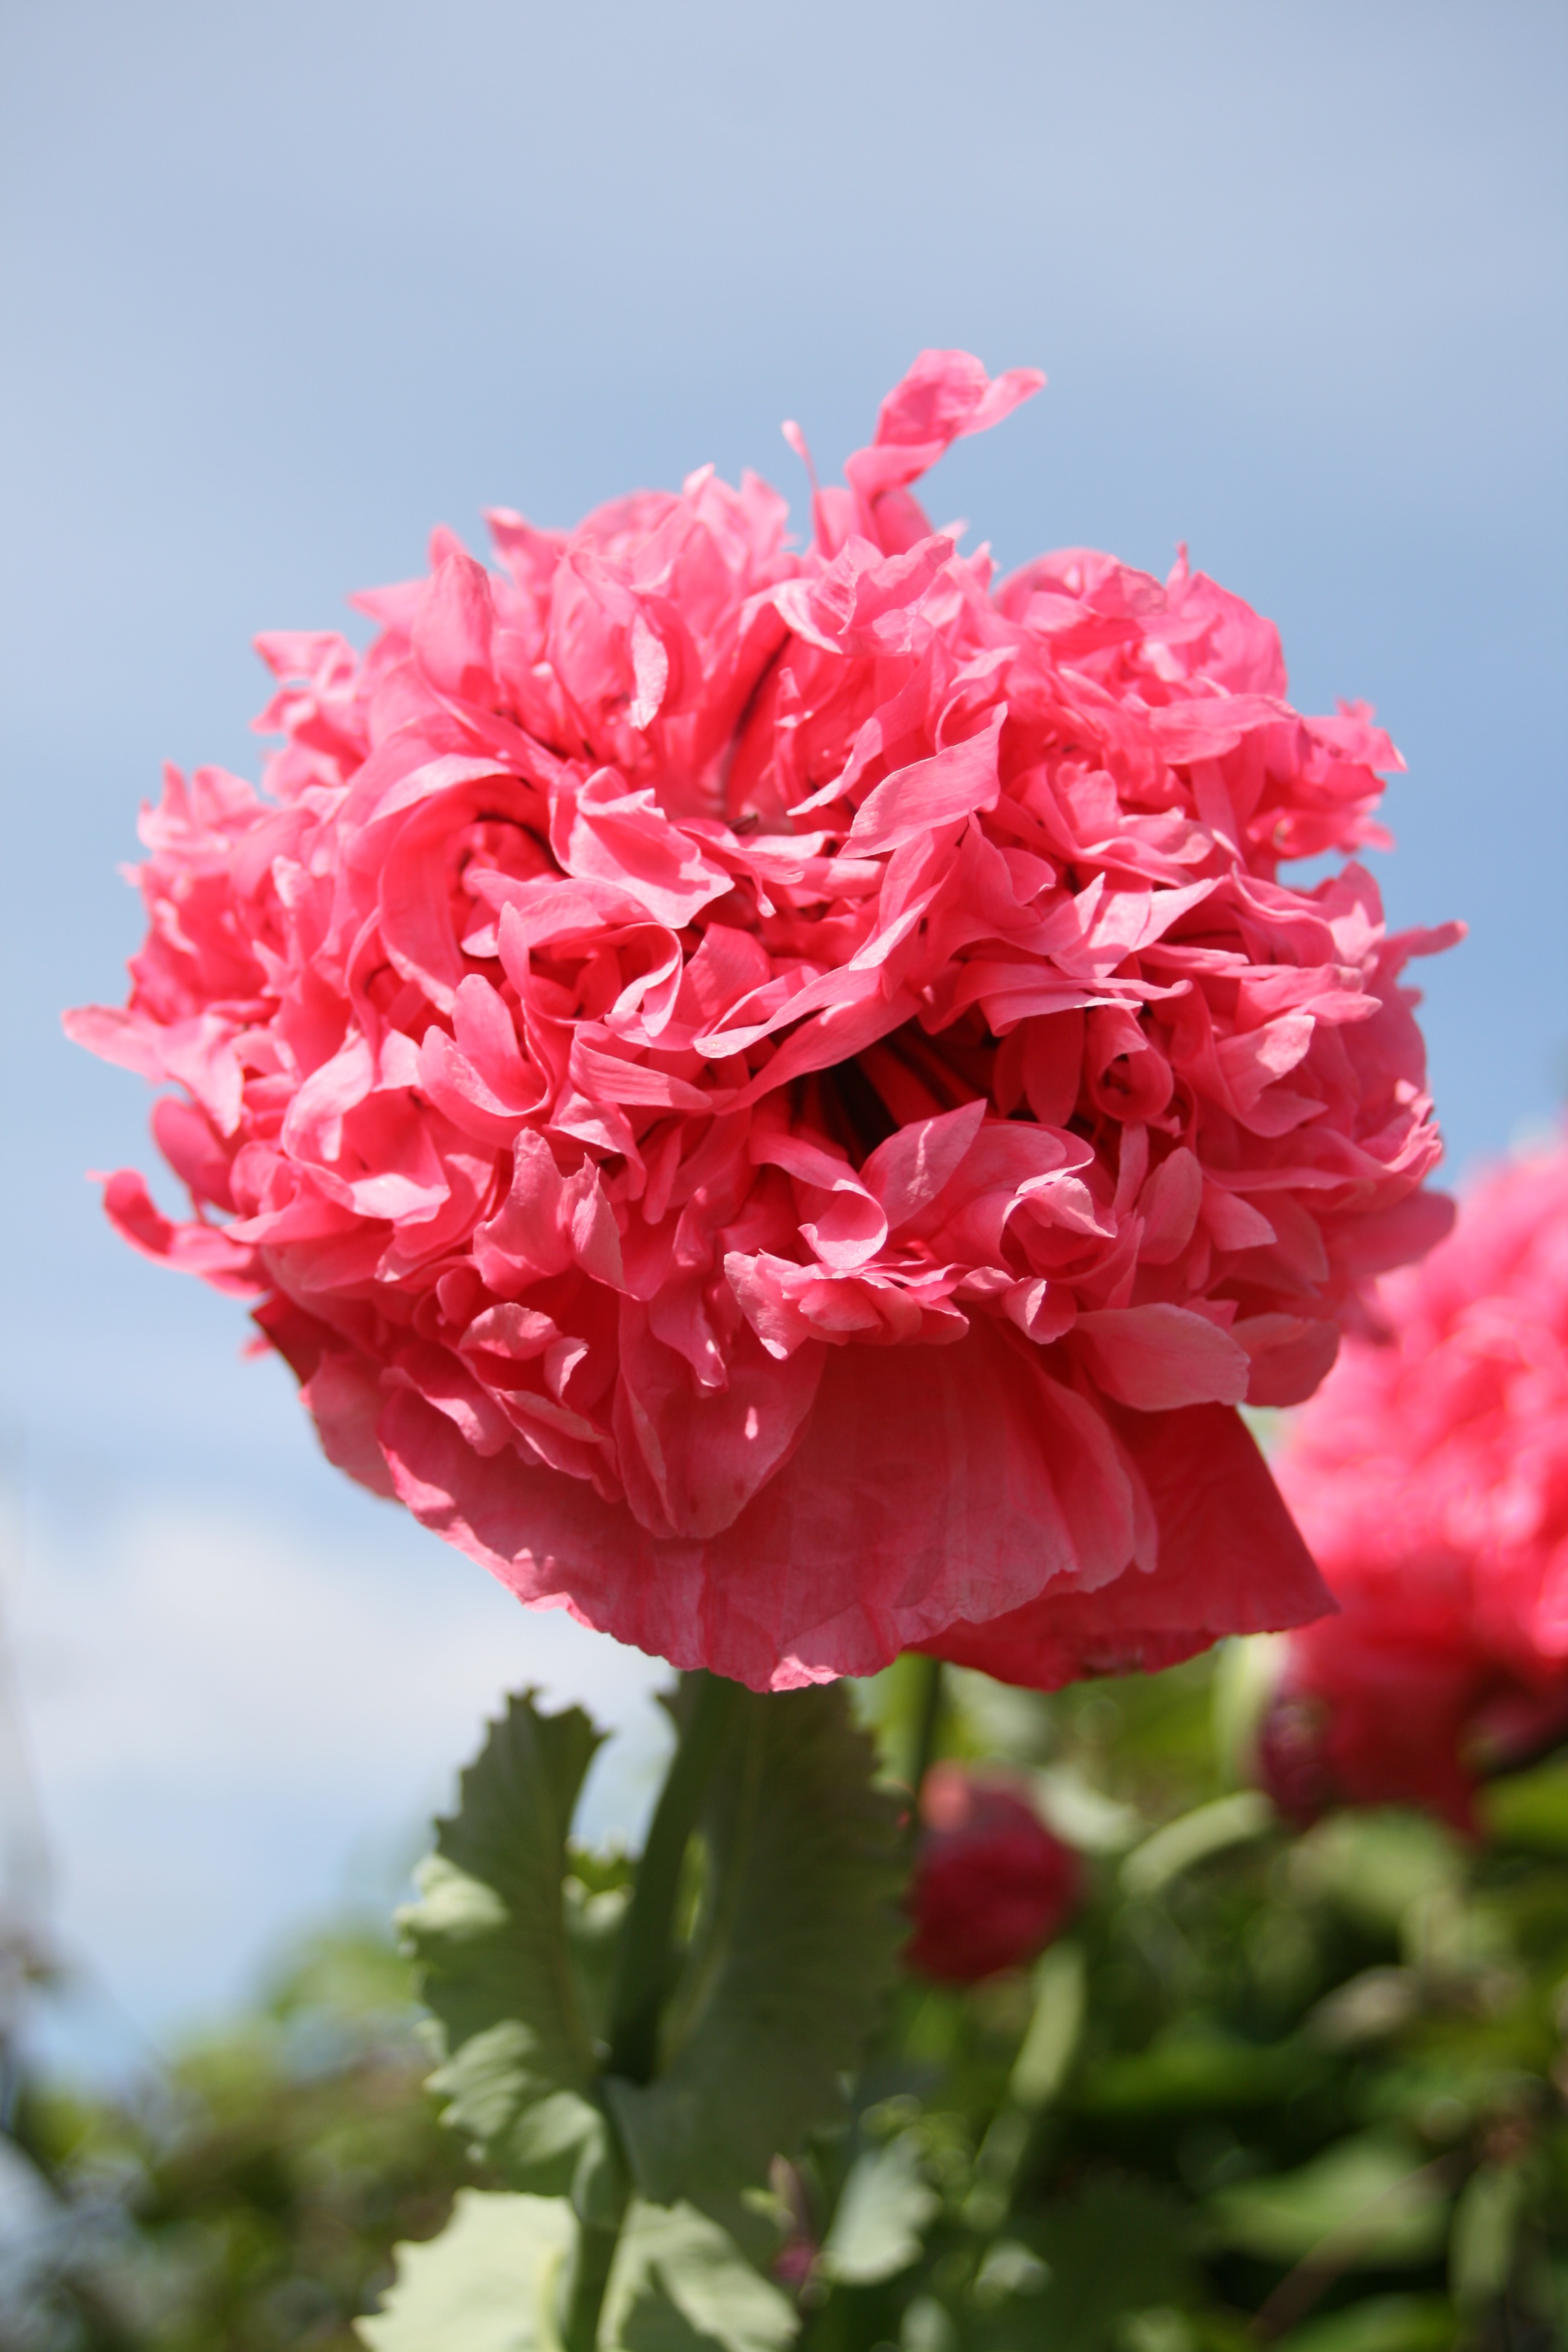
nature, blossom, plant, sky, flower, petal, rose, garden, pink, flora, poppy, peony, macro photography, flowering plant, garden roses, rose family, pink poppy, frou frou, peony rose, flowers heaven, land plant